Roland System 700

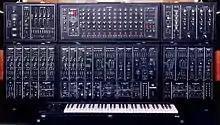

The Roland System 700 was a professional monophonic modular synthesizer for electronic music manufactured by the Roland Corporation and released in 1976 and was followed by the Roland System-100M in 1978.